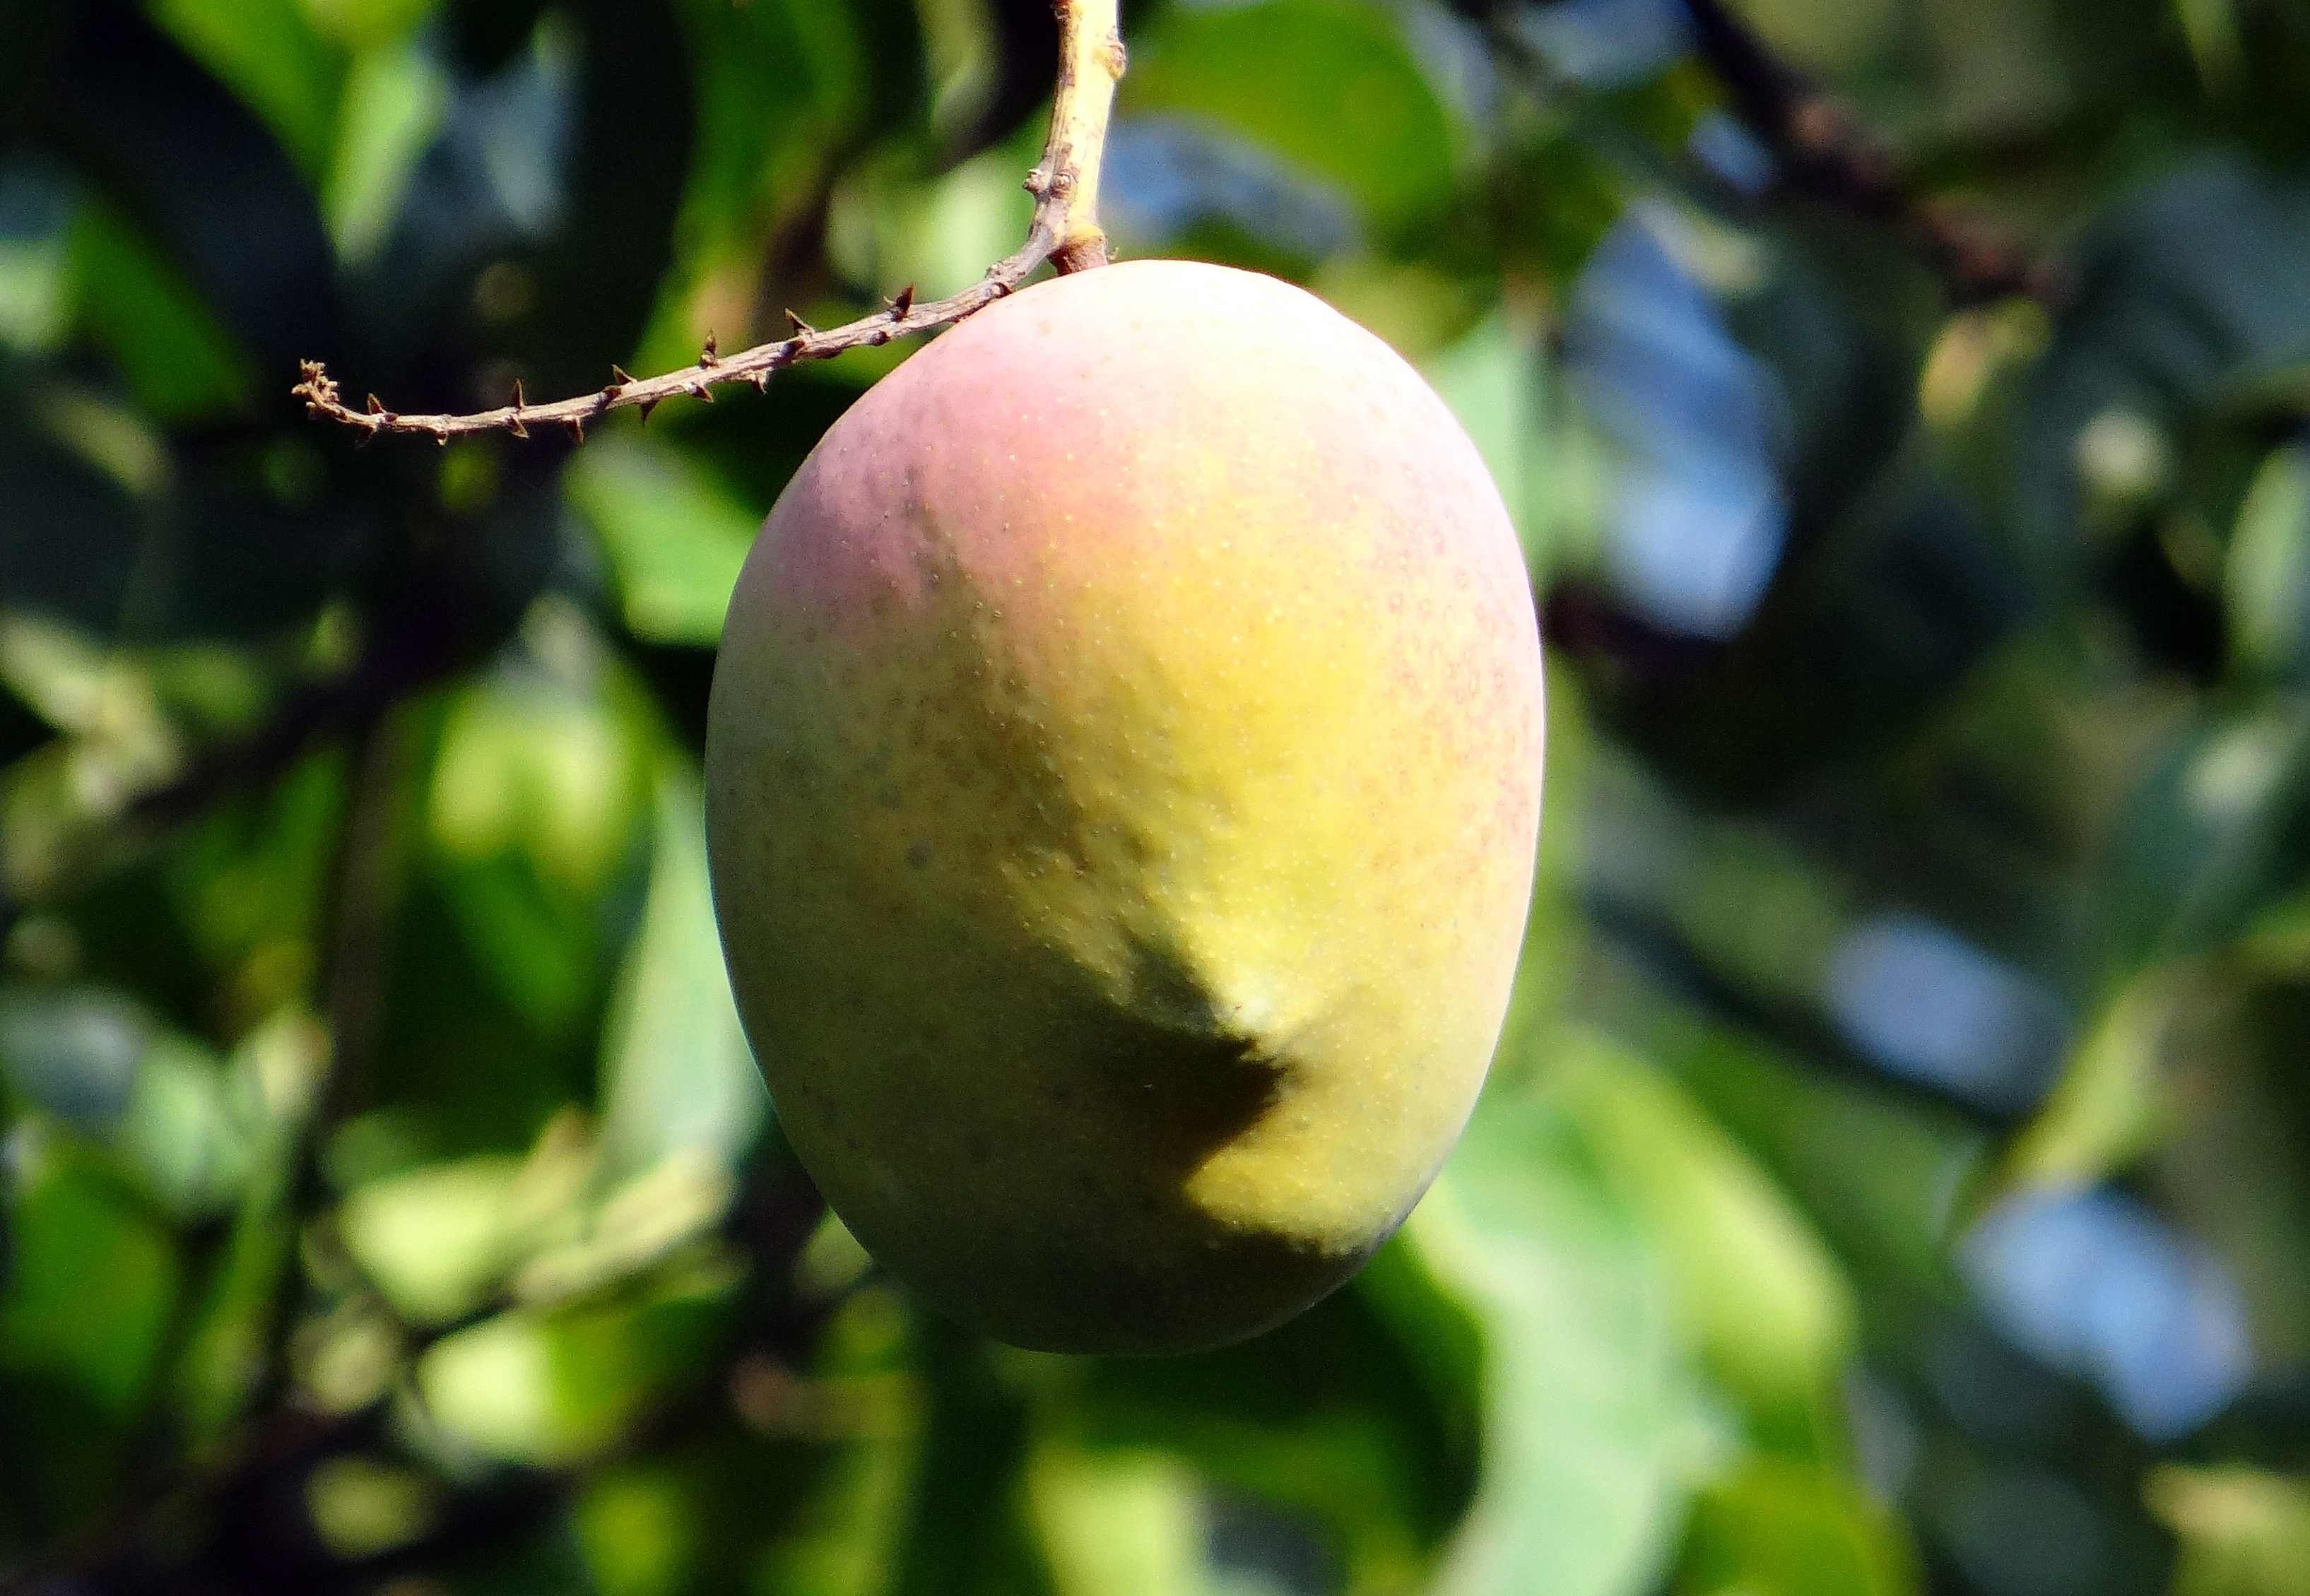
tree, branch, plant, fruit, leaf, flower, ripe, food, produce, dharwad, flora, mango, india, flowering plant, rose family, mango tree, damson, land plant